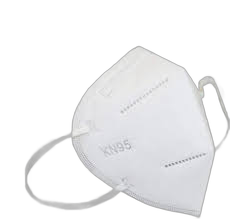
Waste category: trash